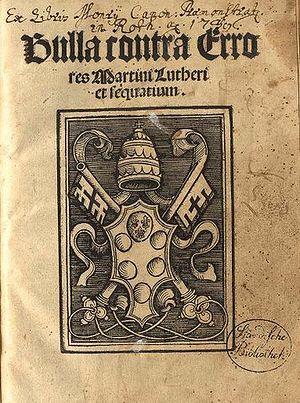
Cette page concerne l'année 1520 du calendrier julien.